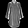
Label: Pullover